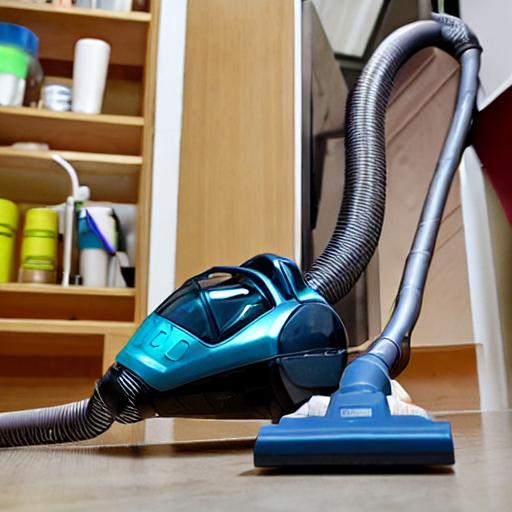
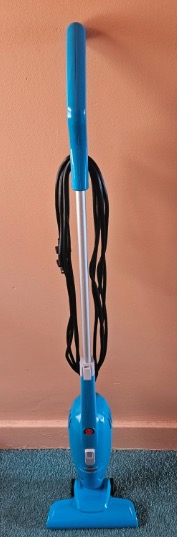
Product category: items_vacuum
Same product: no